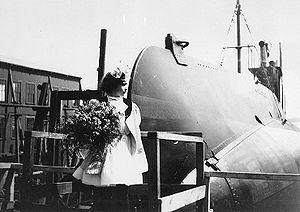
Le chantier naval Fore River de Quincy était un important site de construction navale, situé à Quincy, près de Boston, dans l'État du Massachusetts. Établi en 1900, ce chantier naval a longtemps été exploité par la Bethlehem Steel Corporation, puis la General Dynamics Corporation, qui l'a fermé en 1986.